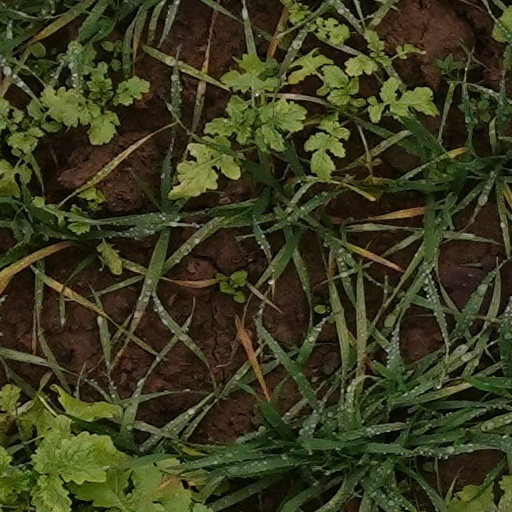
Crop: wheat